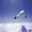
Label: airplane